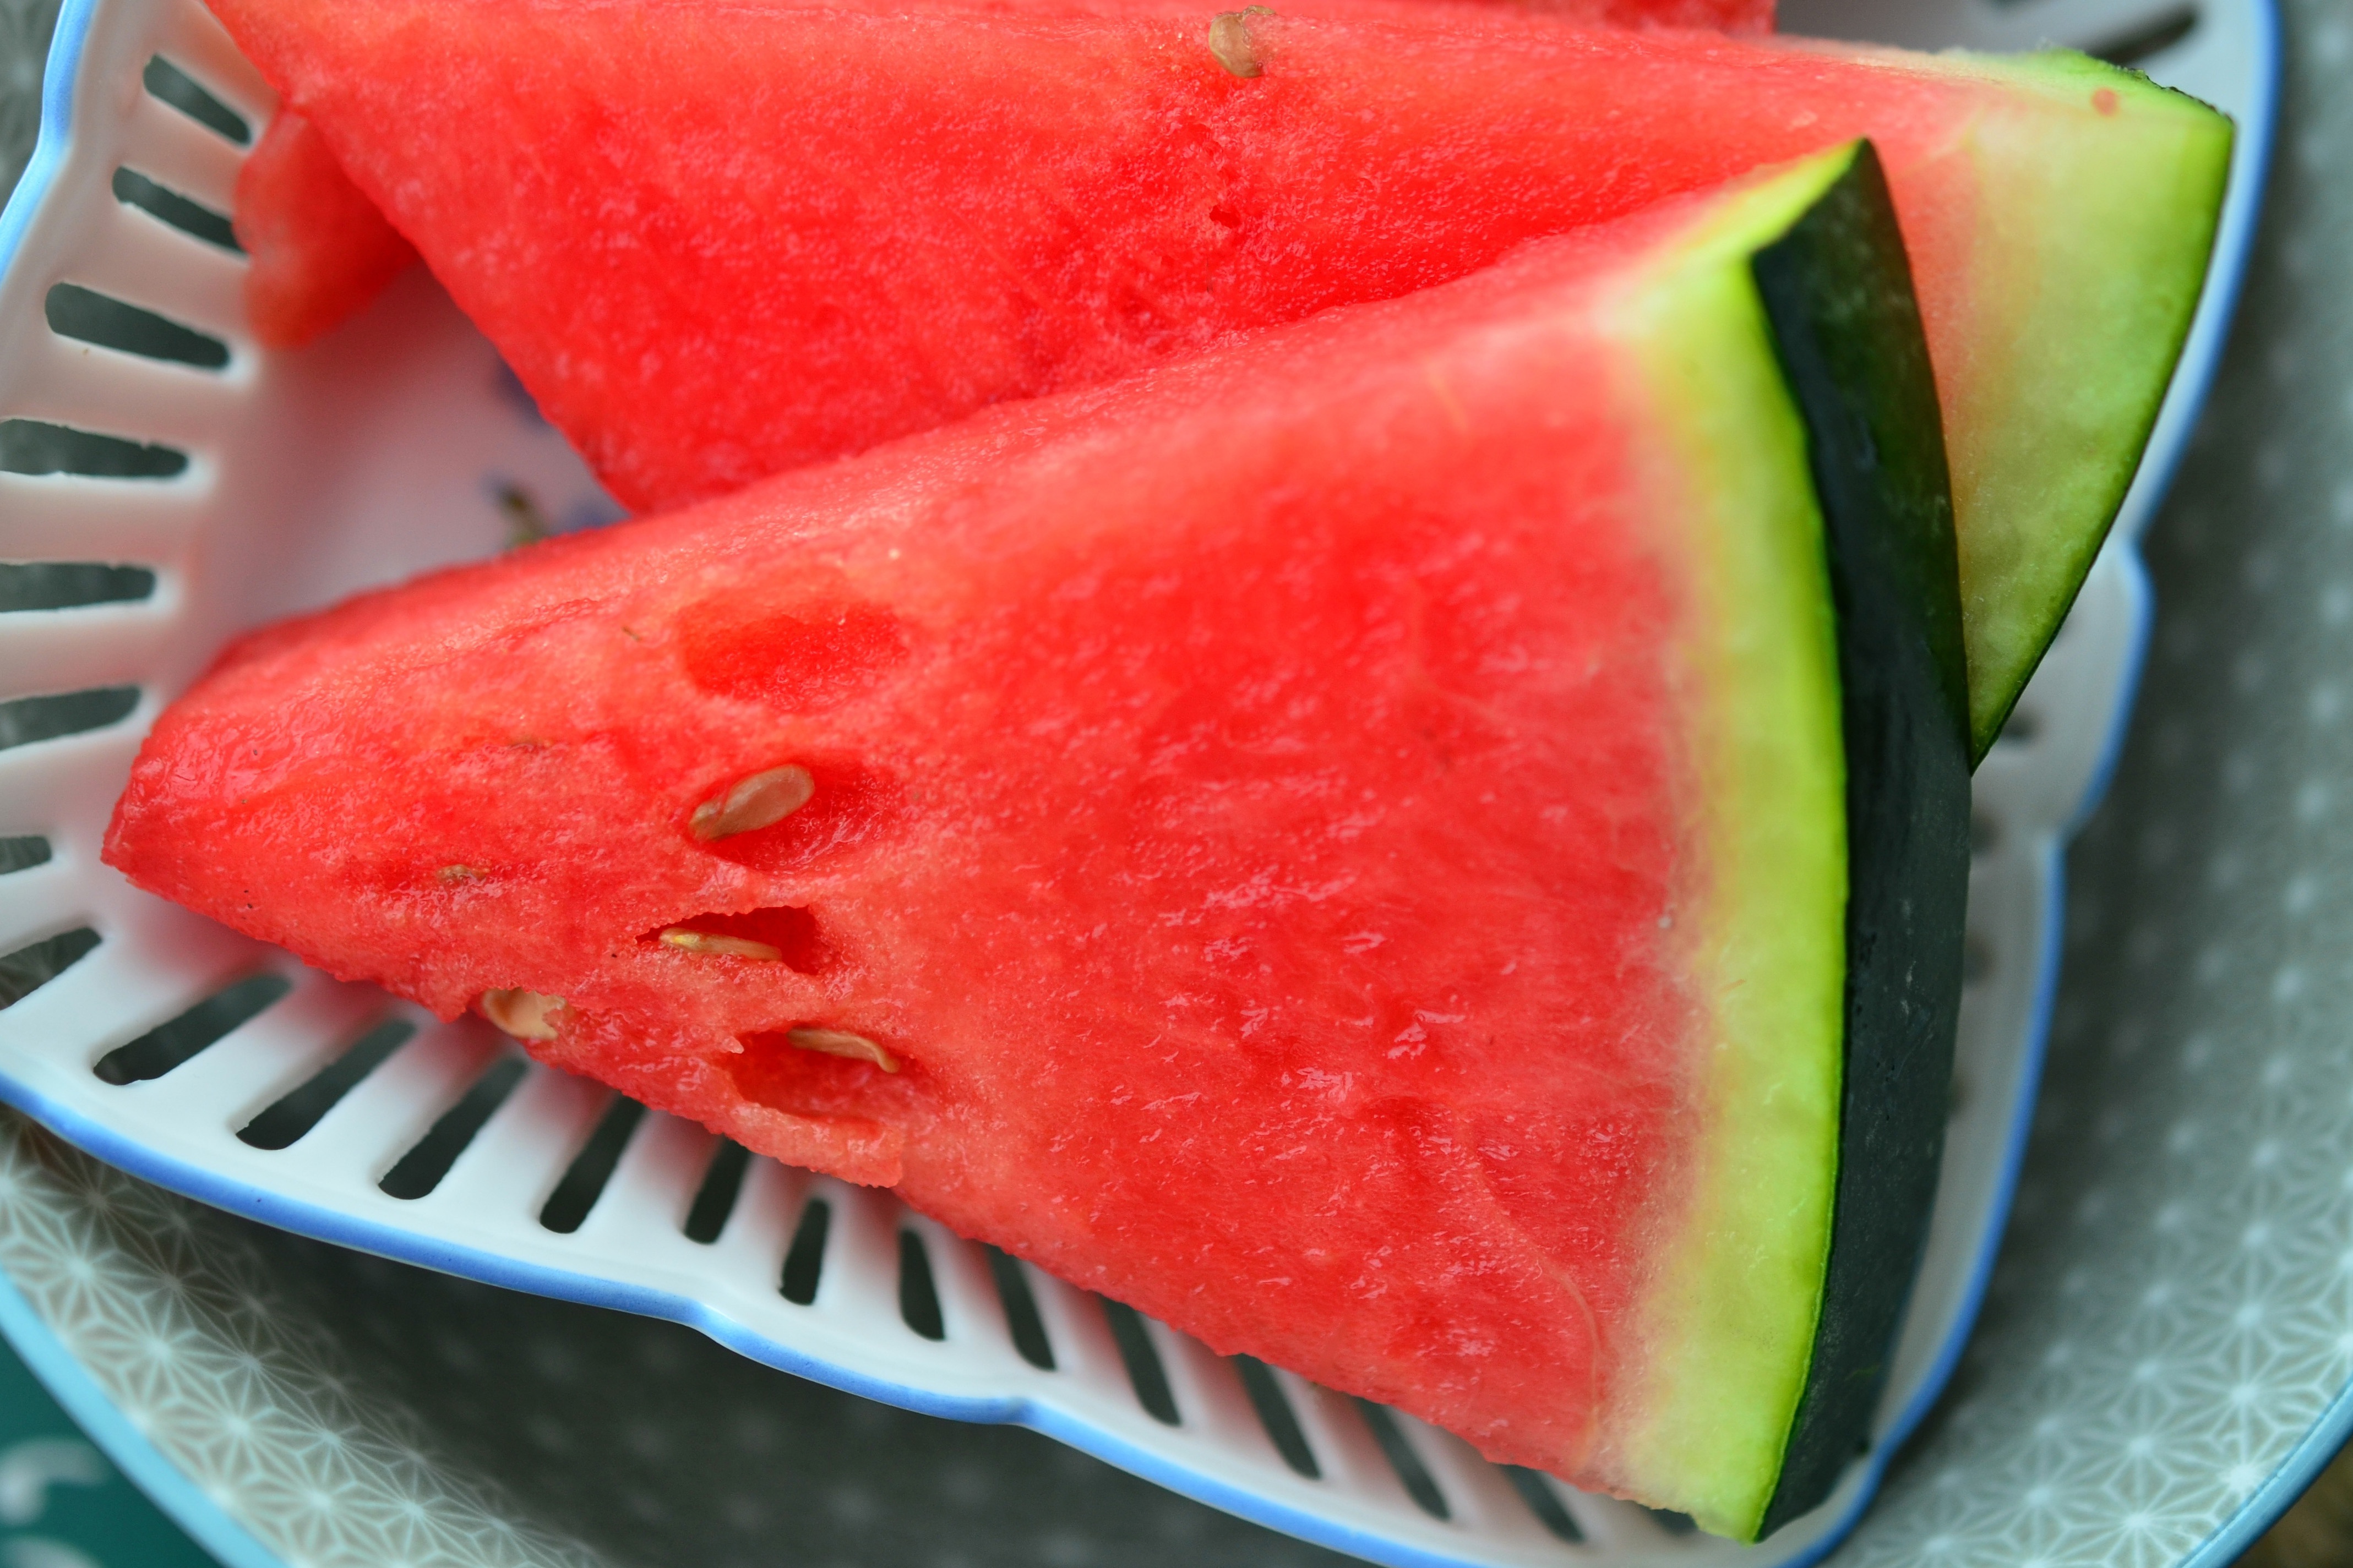
watermelon, melon, food, citrullus, fruit, plant, cucumber, gourd, and melon family, produce, superfood, recipe, sweetness, cuisine